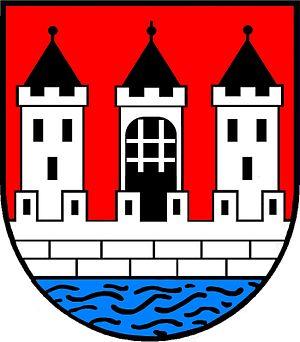
Korneubourg, en allemand Korneuburg, est une ville d'Autriche, dans l'État de Basse-Autriche. C'est le chef-lieu du district de Korneubourg.